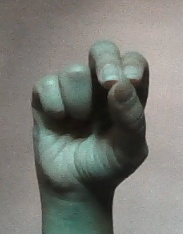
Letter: gaaf